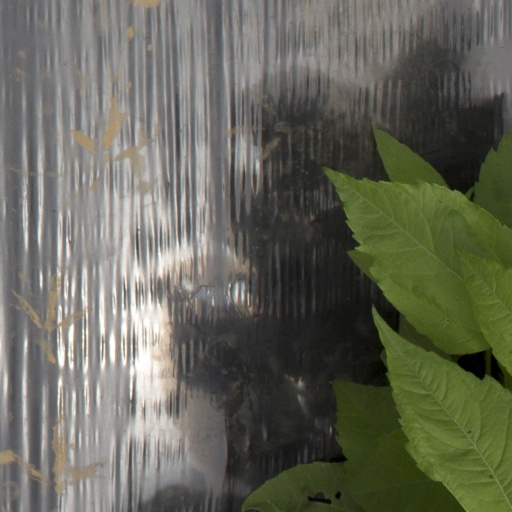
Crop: Jerusalem artichoke